Amos Otis

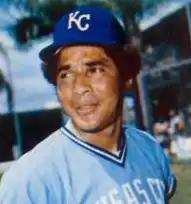
Otis, circa 1977

On December 19, 1983, Otis signed a one-year contract with the Pittsburgh Pirates. He played in 40 games with Pittsburgh, batting just .165 with 10 RBI. On August 5, 1984, Otis was released by the Pirates.